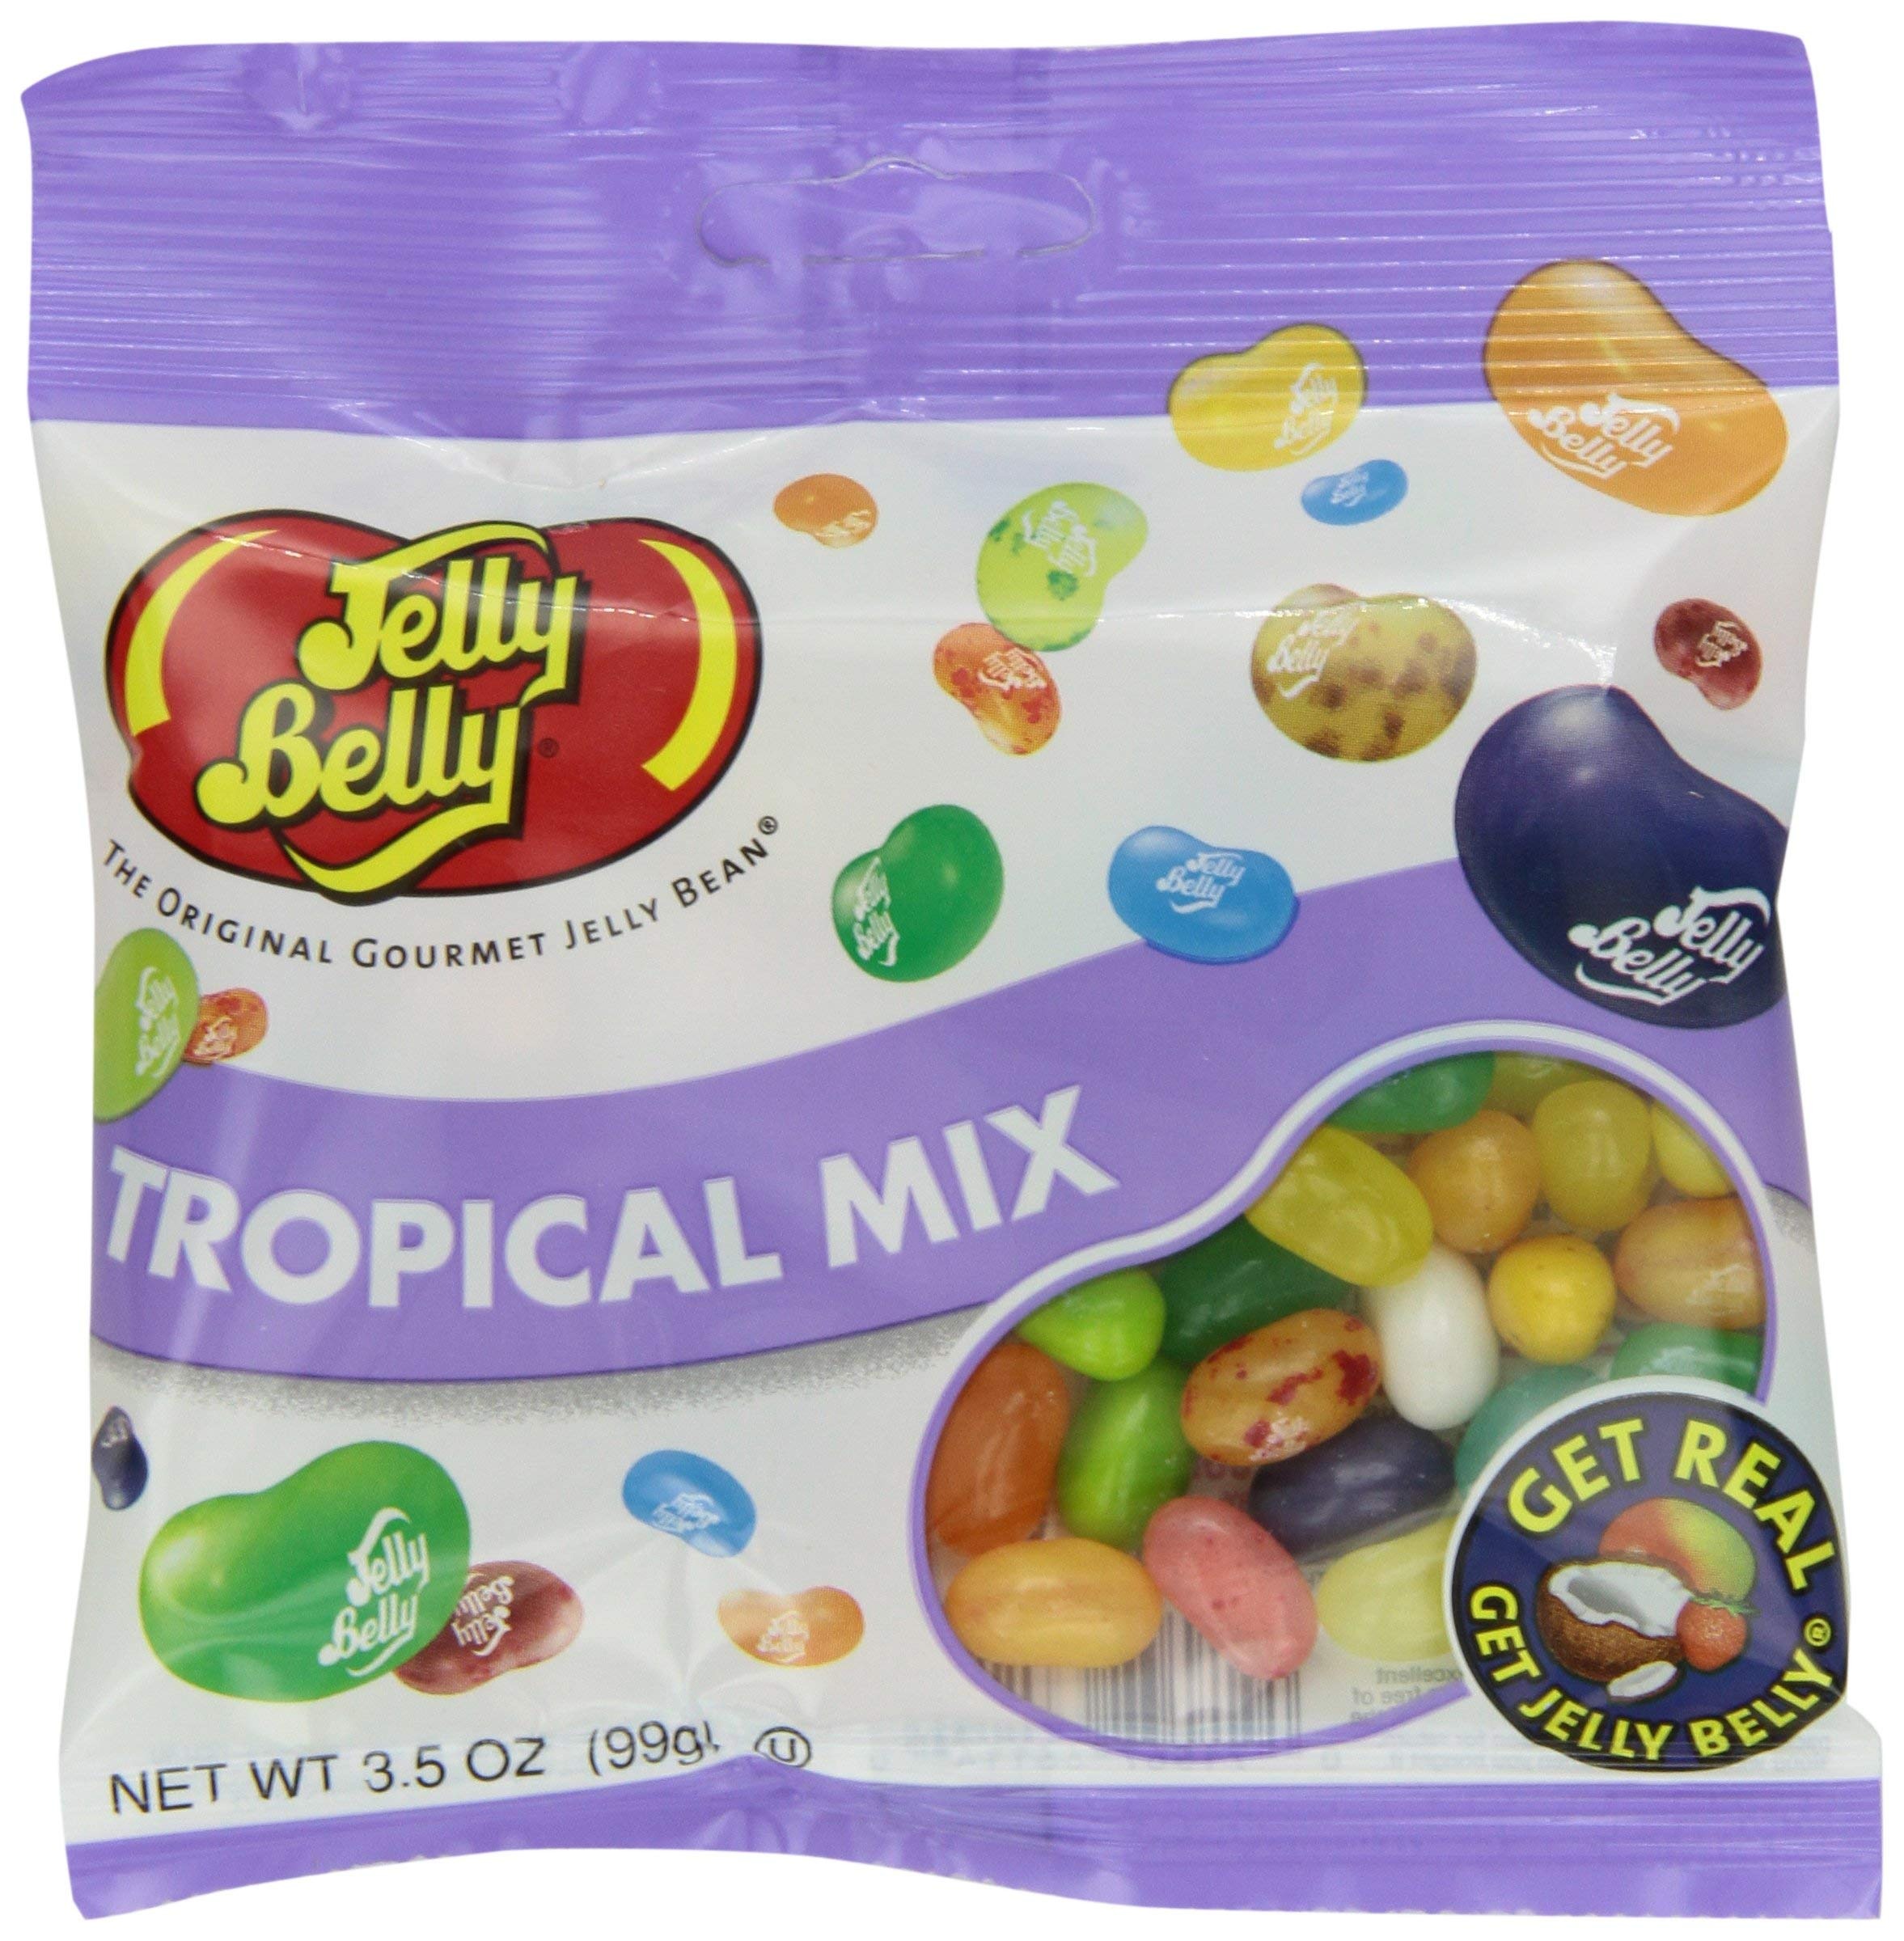
Item Name: Jelly Belly Tropical Mix Jelly Beans, 3.5 Ounce
Product Description: Jelly Beans
Value: 3.5
Unit: Ounce

Price: 6.49